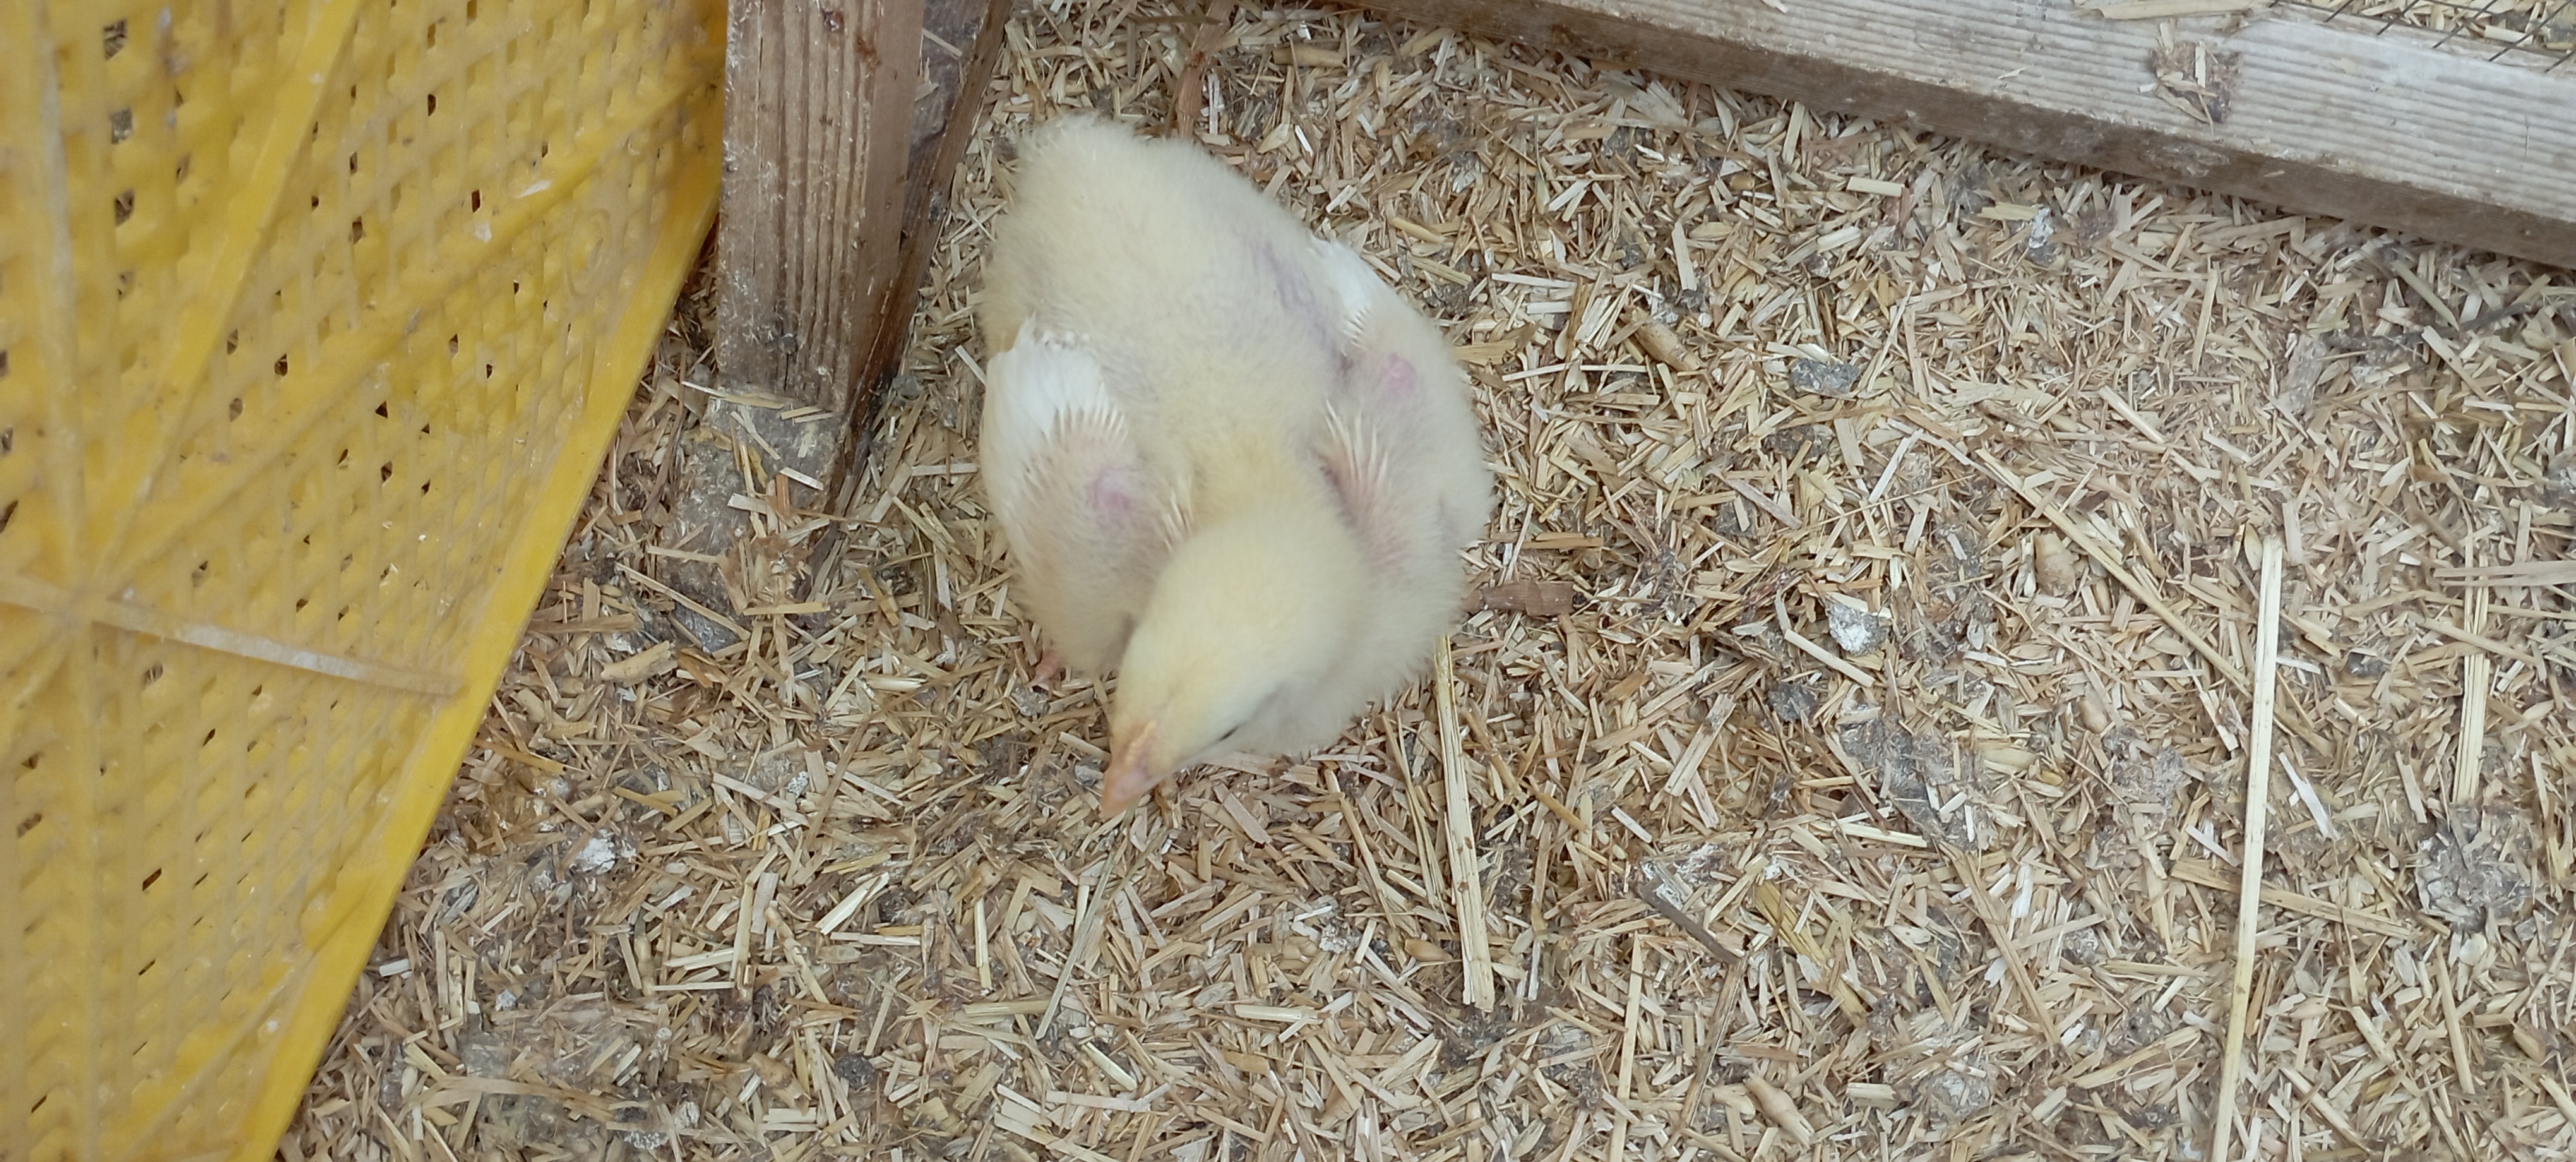
Weight: 358 g